One-third octave

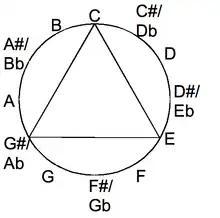
Augmented chord in the chromatic circle

A one-third octave is a logarithmic unit of frequency ratio equal to either one third of an octave (1200/3 = 400 cents: major third) or one tenth of a decade (3986.31/10 = 398.631 cents: M3 ). An alternative (unambiguous) term for one tenth of a decade is a decidecade.